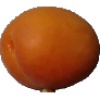
Label: apricot